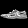
Label: Sandal